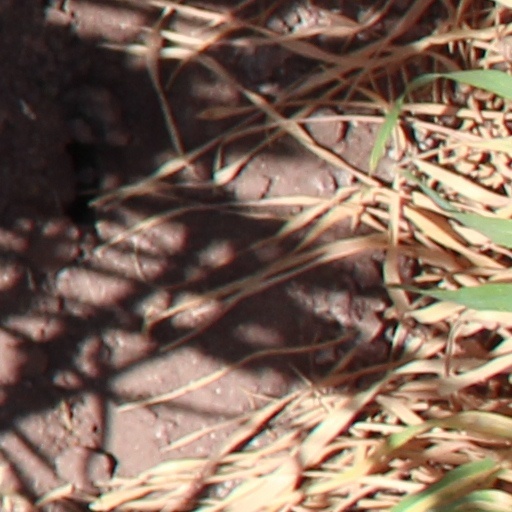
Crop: wheat